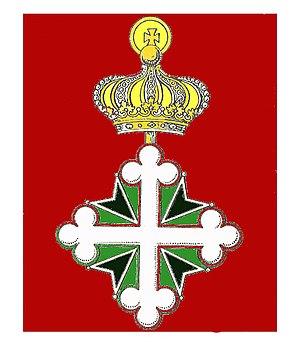
Croix de Saint Maurice et Lazare
Charles-Louis Du Pin, né le 28 décembre 1814 à Lasgraisses et décédé le 3 octobre 1868 à Montpellier, est un colonel français, archétype du militaire français intrépide du XIXᵉ siècle avec 19 campagnes et 34 ans de service dont près de 5 au Mexique.
La croix de Saint-Maurice est une forme de croix chrétienne. Elle est constituée d'une croix grecque « tréflée », c'est-à-dire avec des trèfles aux extrémités de chaque branche.